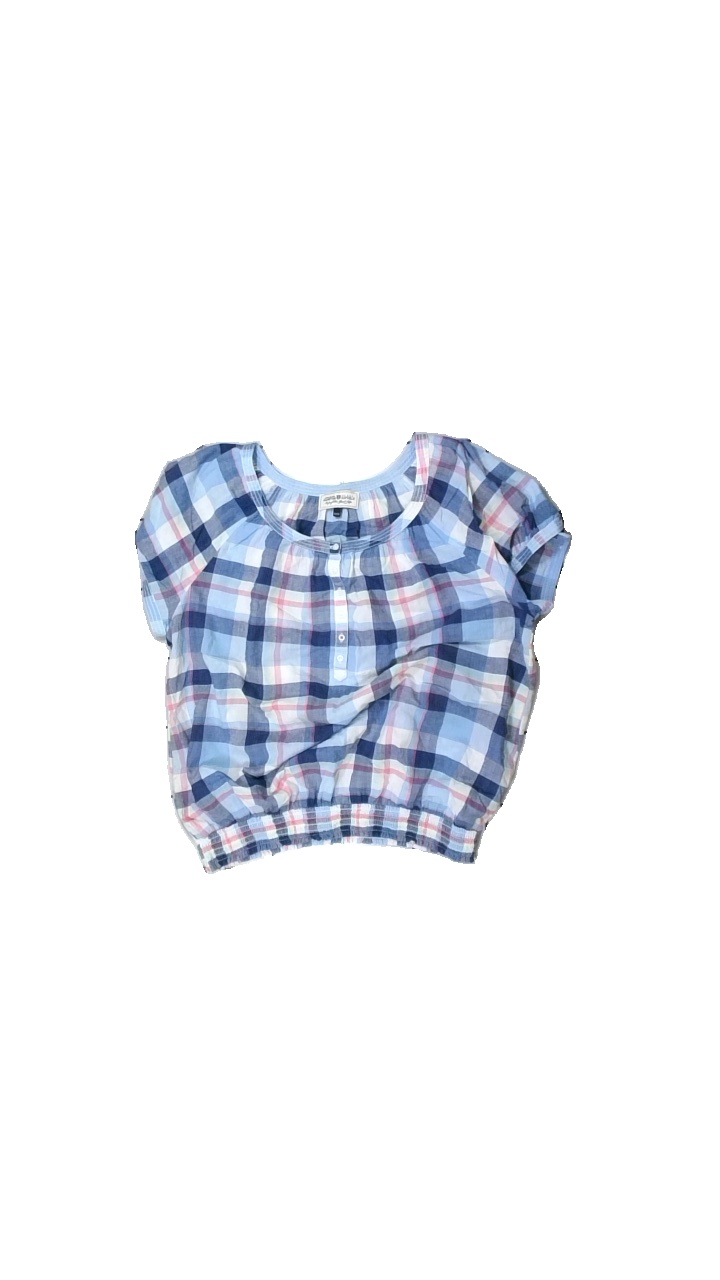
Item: Blouse (Ladies)
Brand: Hamton Republic (kappahl)
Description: Checkered blouse
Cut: Loose
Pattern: Checkered print
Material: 100% Cotton
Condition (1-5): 3
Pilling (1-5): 3
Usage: Recycle
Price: <50